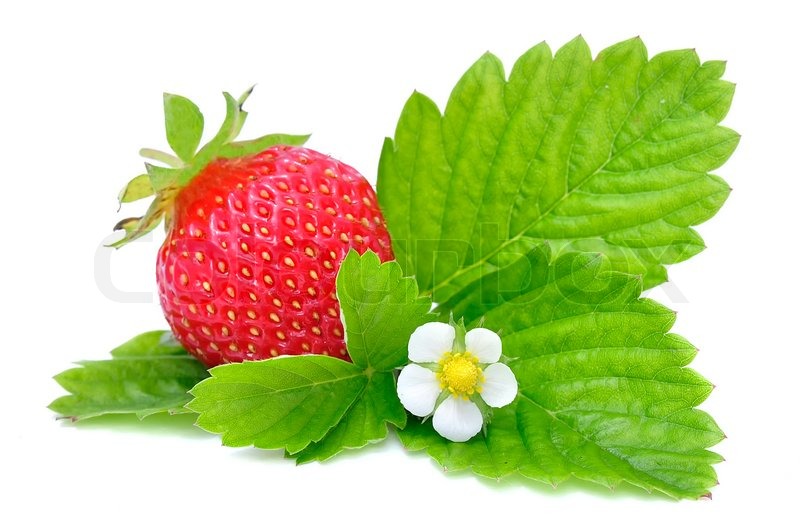
Labels: Strawberry leaf, Strawberry leaf, Strawberry leaf, Strawberry leaf